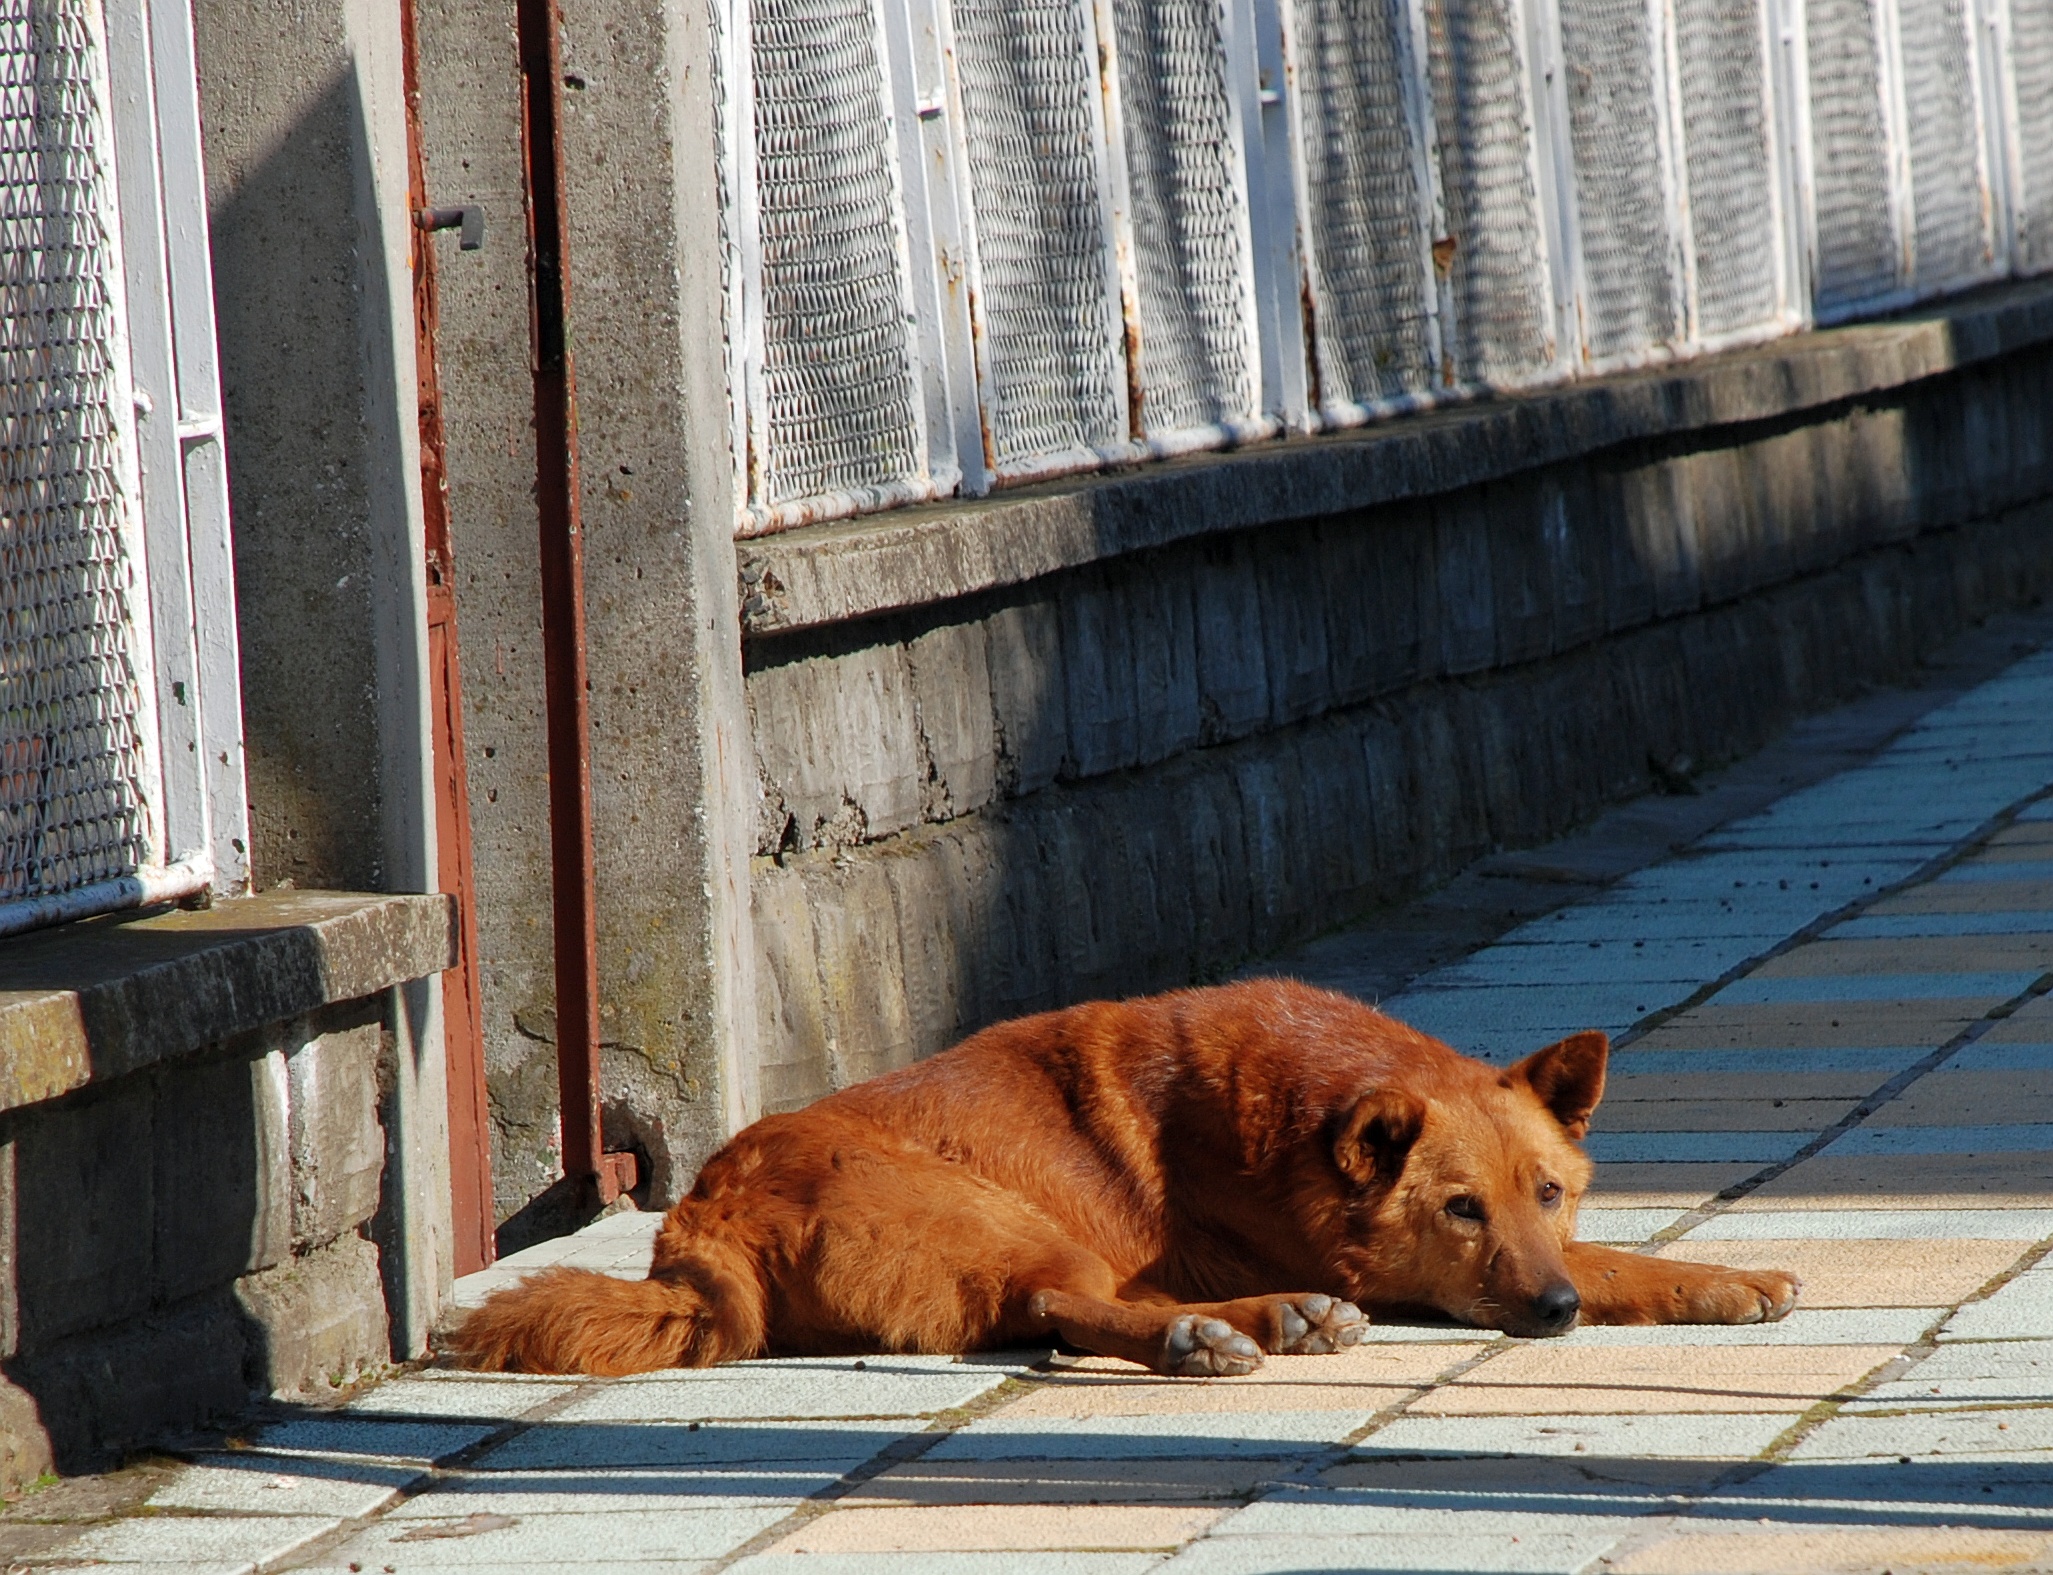
nature, dog, europe, pet, cat, mammal, nikon, pets, dogs, animals, nikkor, d80, 18135mmf3556g, 18135mm, nikond80, bulgaria, burgas, straydogs, streetdogs, animal shelter, street dog, dog like mammal